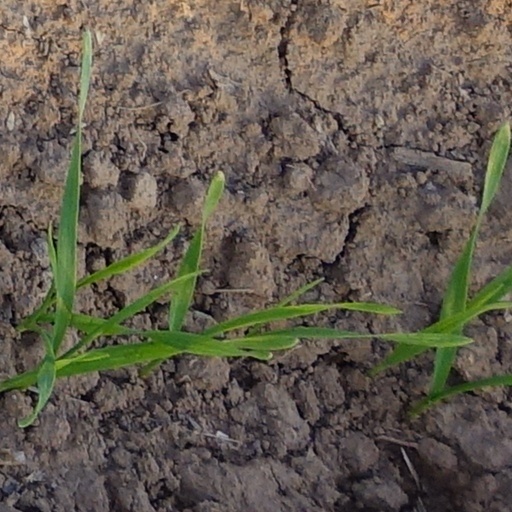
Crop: wheat